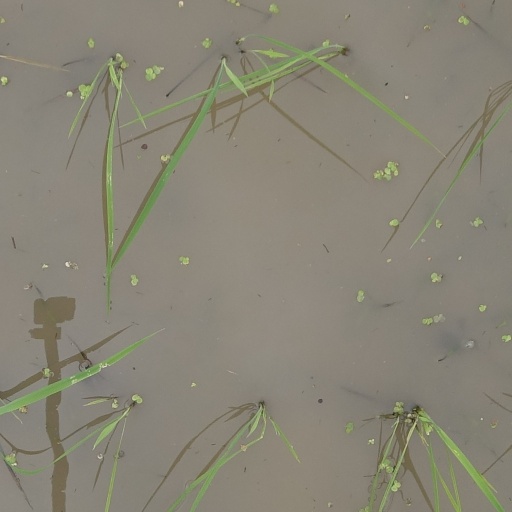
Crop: rice